Lascar (volcano)

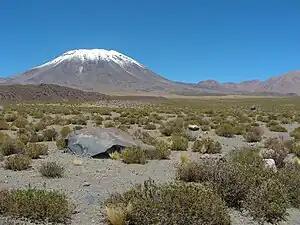
Lascar and vegetation

The area around Lascar is one of the driest and highest volcanic settings in the world. Precipitation at Lascar is about and consists mostly of snow. Persistent snow cover exists on the western and southern slopes of the volcano; it contributes partly to the fumarole water. Steam explosions caused by rainfall have been reported. In 1993, yearly precipitation at several towns around Lascar ranged from . Lascar is located close to the Atacama Desert, one of the world's driest deserts.